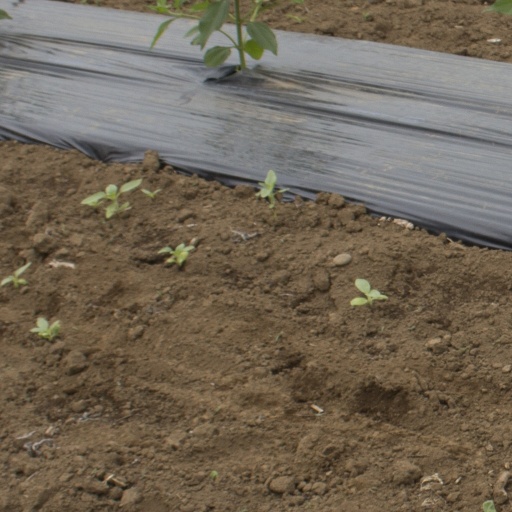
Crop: Jerusalem artichoke